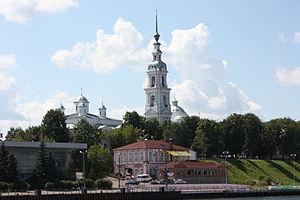
Kinechma est une ville de l'oblast d'Ivanovo, en Russie, et le centre administratif du raïon Kinechemski. Elle est la deuxième ville de l'oblast d'Ivanovo avec une population de 86 067 habitants en 2014.